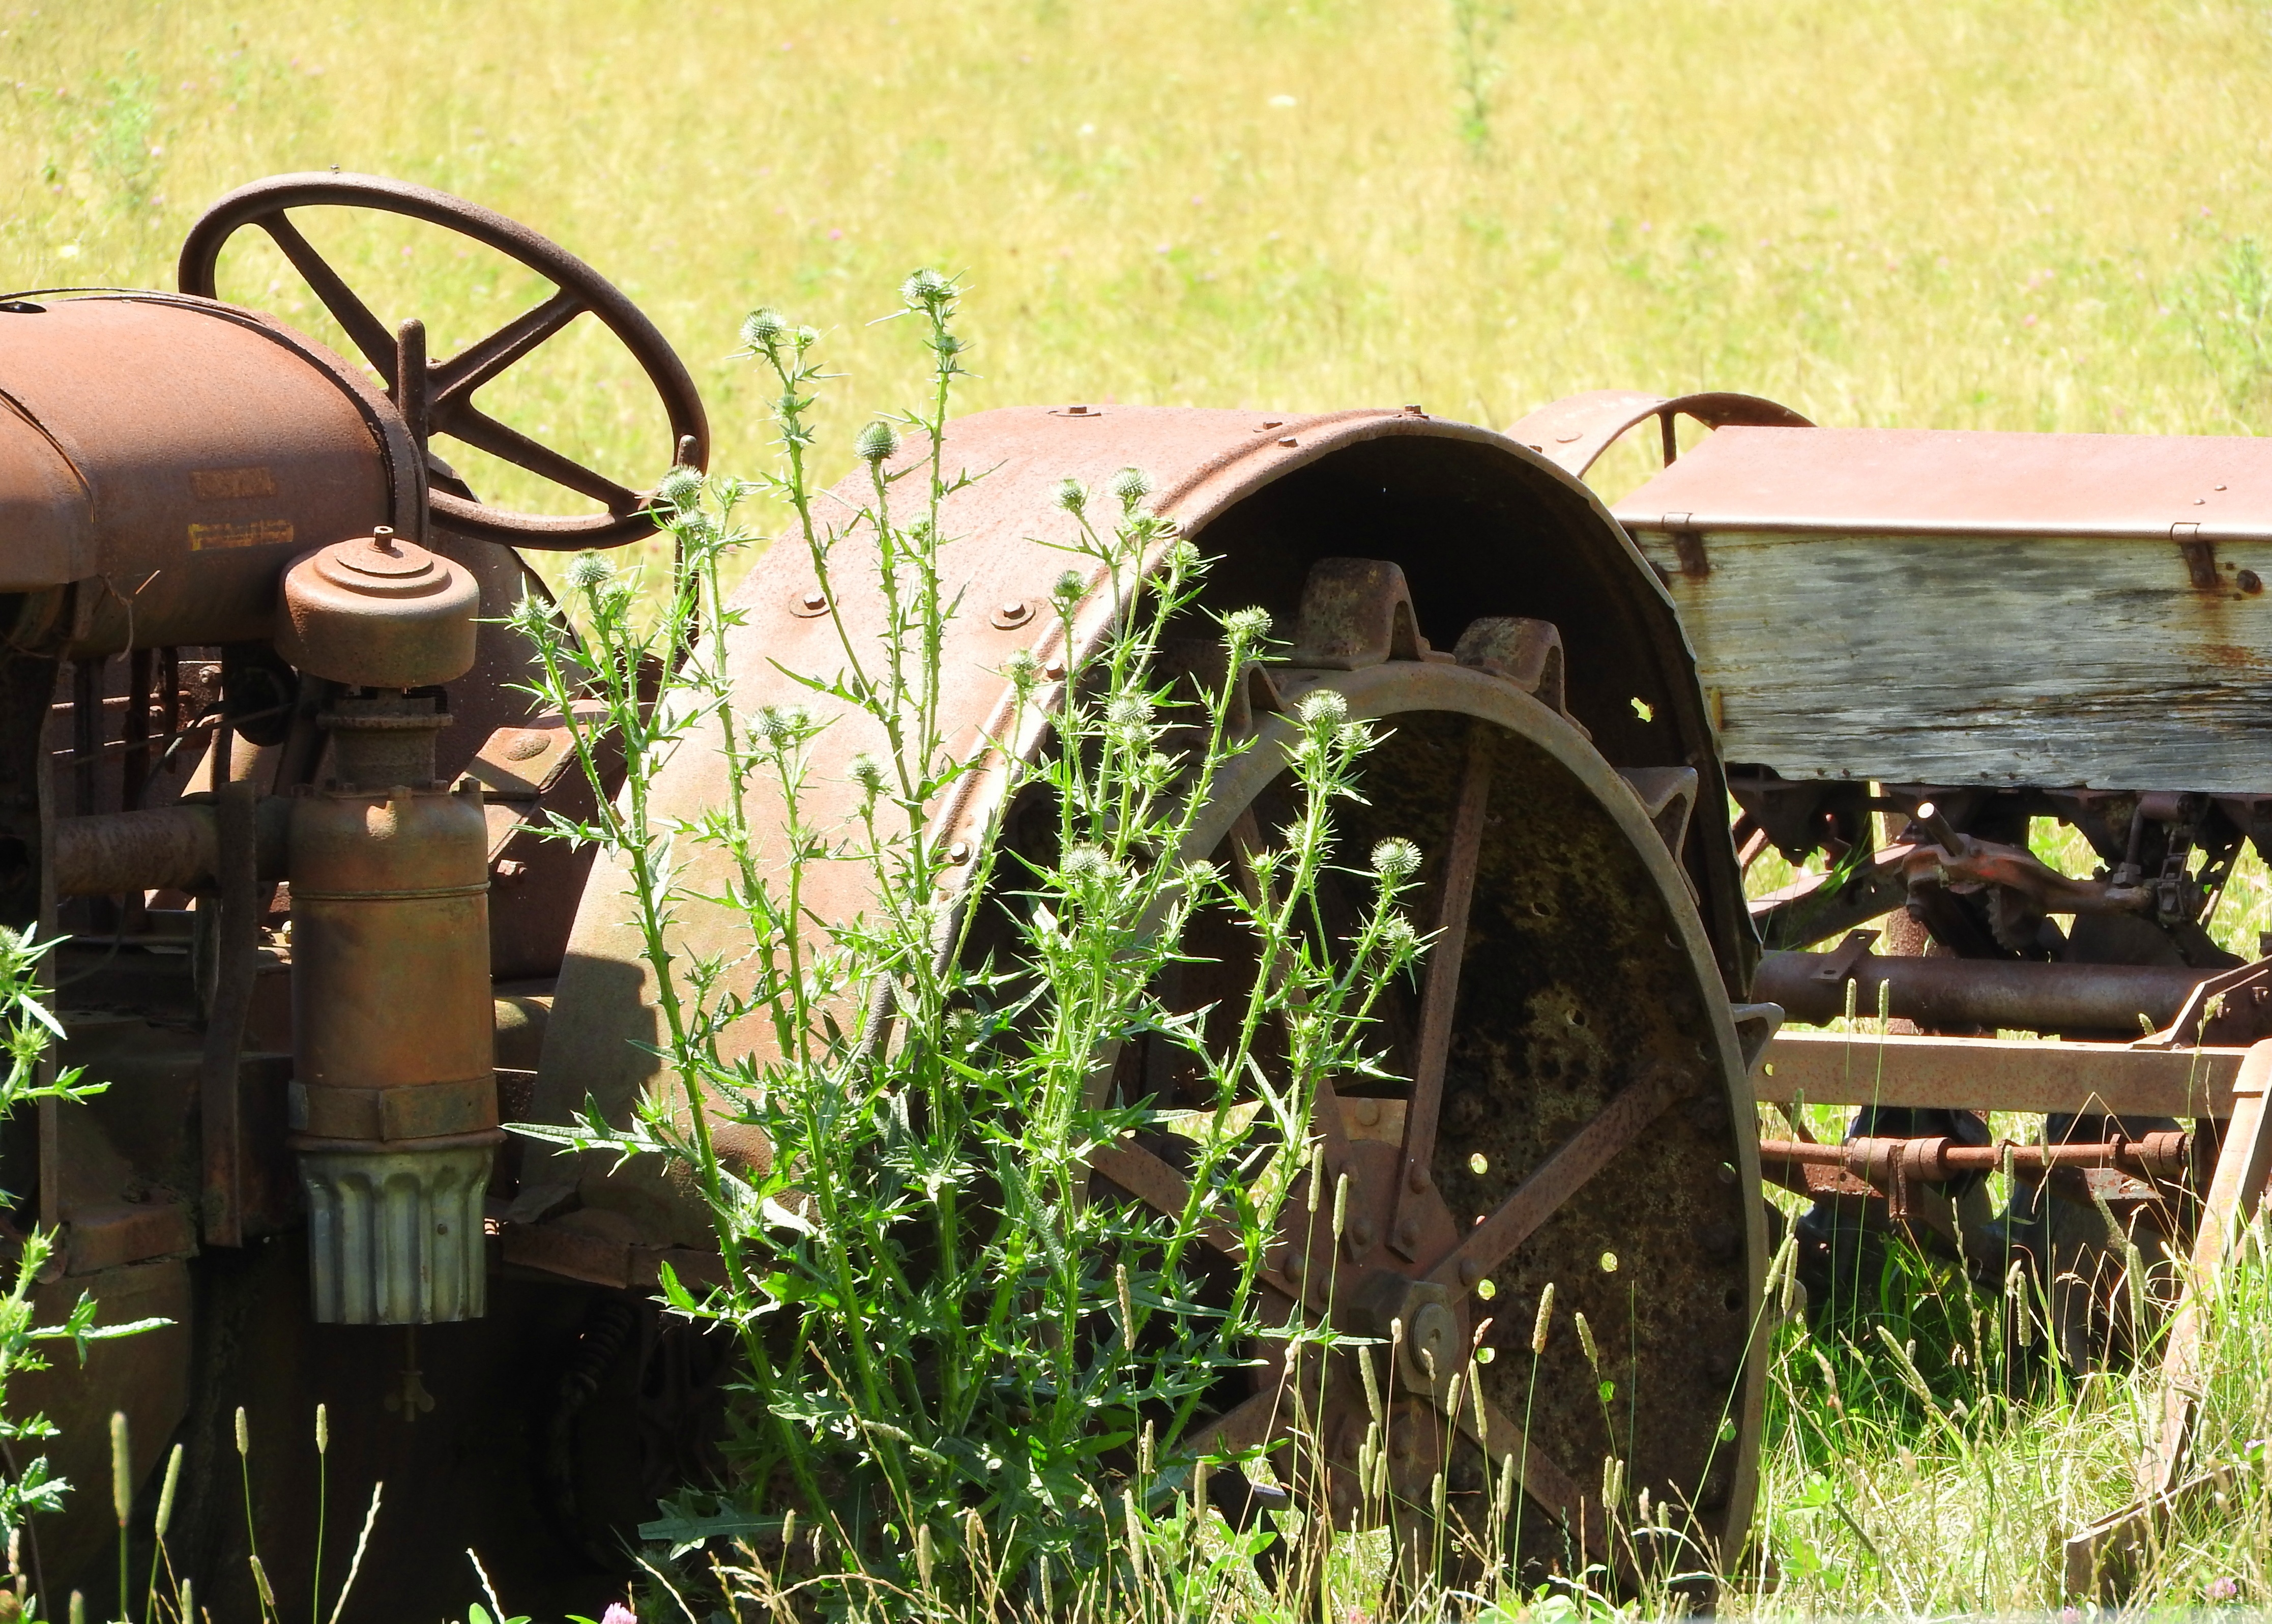
grass, tractor, farm, lawn, antique, retro, green, harvest, vehicle, garden, farmer, agricultural, yard, agricultural machinery, overgrowth